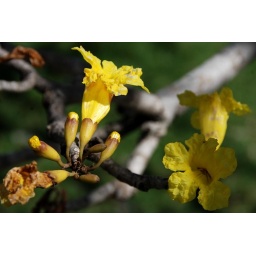
some yellow flowers on a tree growing ona footpath in Brisbane. displays the full cycle of nature